Itsukushima Shrine

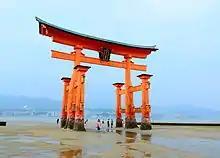
The "torii" gate, accessible from the island during low tide

Japan has gone to great lengths to preserve the twelfth-century-style architecture of the Shrine throughout history. The shrine was designed and built according to the "Shinden-zukuri" style, equipped with pier-like structures over the Matsushima bay in order to create the illusion of floating on the water, separate from island, which could be approached by the devout "like a palace on the sea." This idea of intertwining architecture and nature is reflective of a popular trend during the 16th century as well as the Heian period in which Japanese structures tended to "follow after their environment," often allowing trees, water, and other forms of natural beauty to enter into the decor of homes and buildings. That led to a far more intimate relationship between the two.